List of awards and nominations received by EastEnders

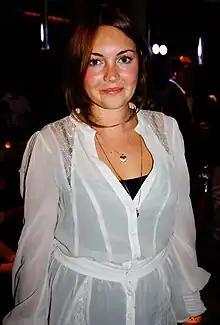
Lacey Turner (Stacey Slater) has been awarded Best Actress four times.

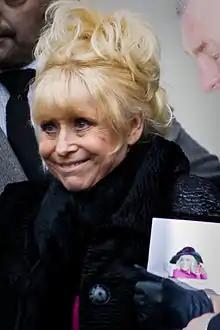
Barbara Windsor (Peggy Mitchell) won an "Inside Soap" Lifetime Achievement Award in 2001.

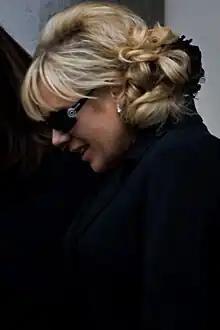
Letitia Dean (Sharon Watts) won an "Inside Soap" Lifetime Achievement Award in 2005.

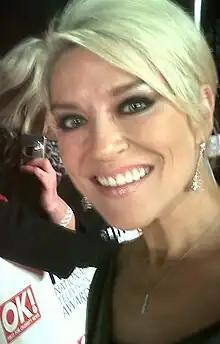
Zöe Lucker (Vanessa Gold) was nominated for Best Newcomer at the "Inside Soap" Awards in 2010.

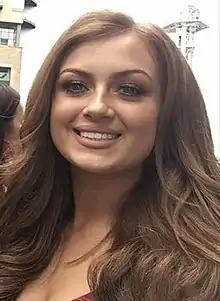
Maisie Smith (Tiffany Butcher) won the award for Best Young Acto" at the "Inside Soap" Awards in 2011.

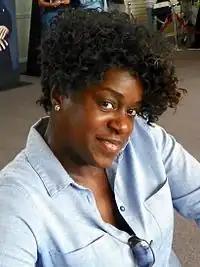
Tameka Empson (Kim Fox) won the award for Funniest Female at the "Inside Soap" Awards in 2013, 2015 and 2016.

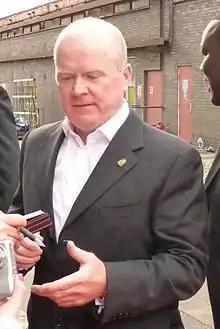
Steve McFadden (Phil Mitchell) won the award for Best Actor at the "Inside Soap" Awards in 2016.

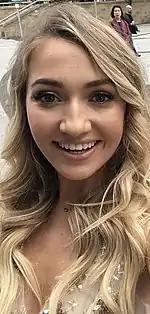
Tilly Keeper (Louise Mitchell) was nominated for the award for Best Newcomer at the "Inside Soap" Awards in 2016.

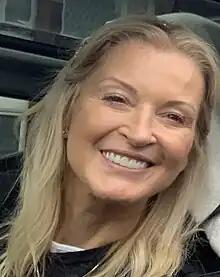
Gillian Taylforth (Kathy Beale) was awarded Outstanding Achievement in 2017.

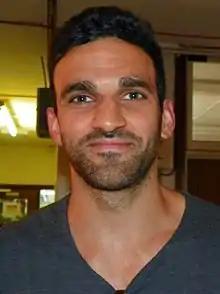
Davood Ghadami (Kush Kazemi) was awarded Sexiest Male in 2017.

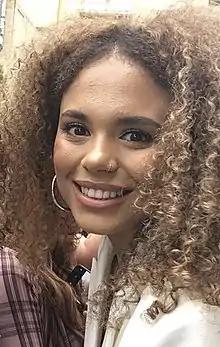
Jessica Plummer (Chantelle Atkins) won the award for Best Actress at the "Inside Soap" Awards in 2020.

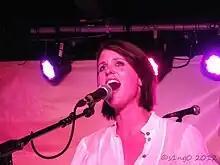
Heather Peace (Eve Unwin) was awarded Best Newcomer in 2022.

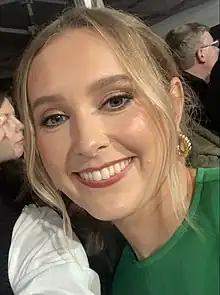
Rose Ayling-Ellis was nominated for Best Soap Newcomer in 2020, as well as Best Soap Performance a year later.

The I Talk Telly awards were first awarded in 2015, where "EastEnders" won Best Soap. They won all three of the soap categories in 2016, with 32.9% of the vote for Best Soap. It has been hosted annually since and is voted for by readers of the entertainment website.